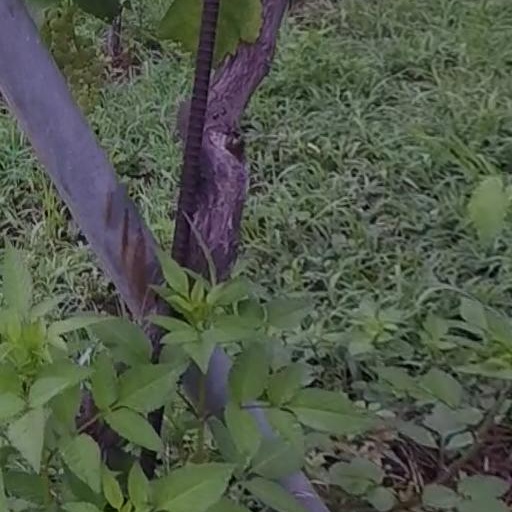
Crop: grape